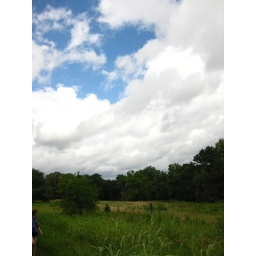
big clouds in white pine, tn